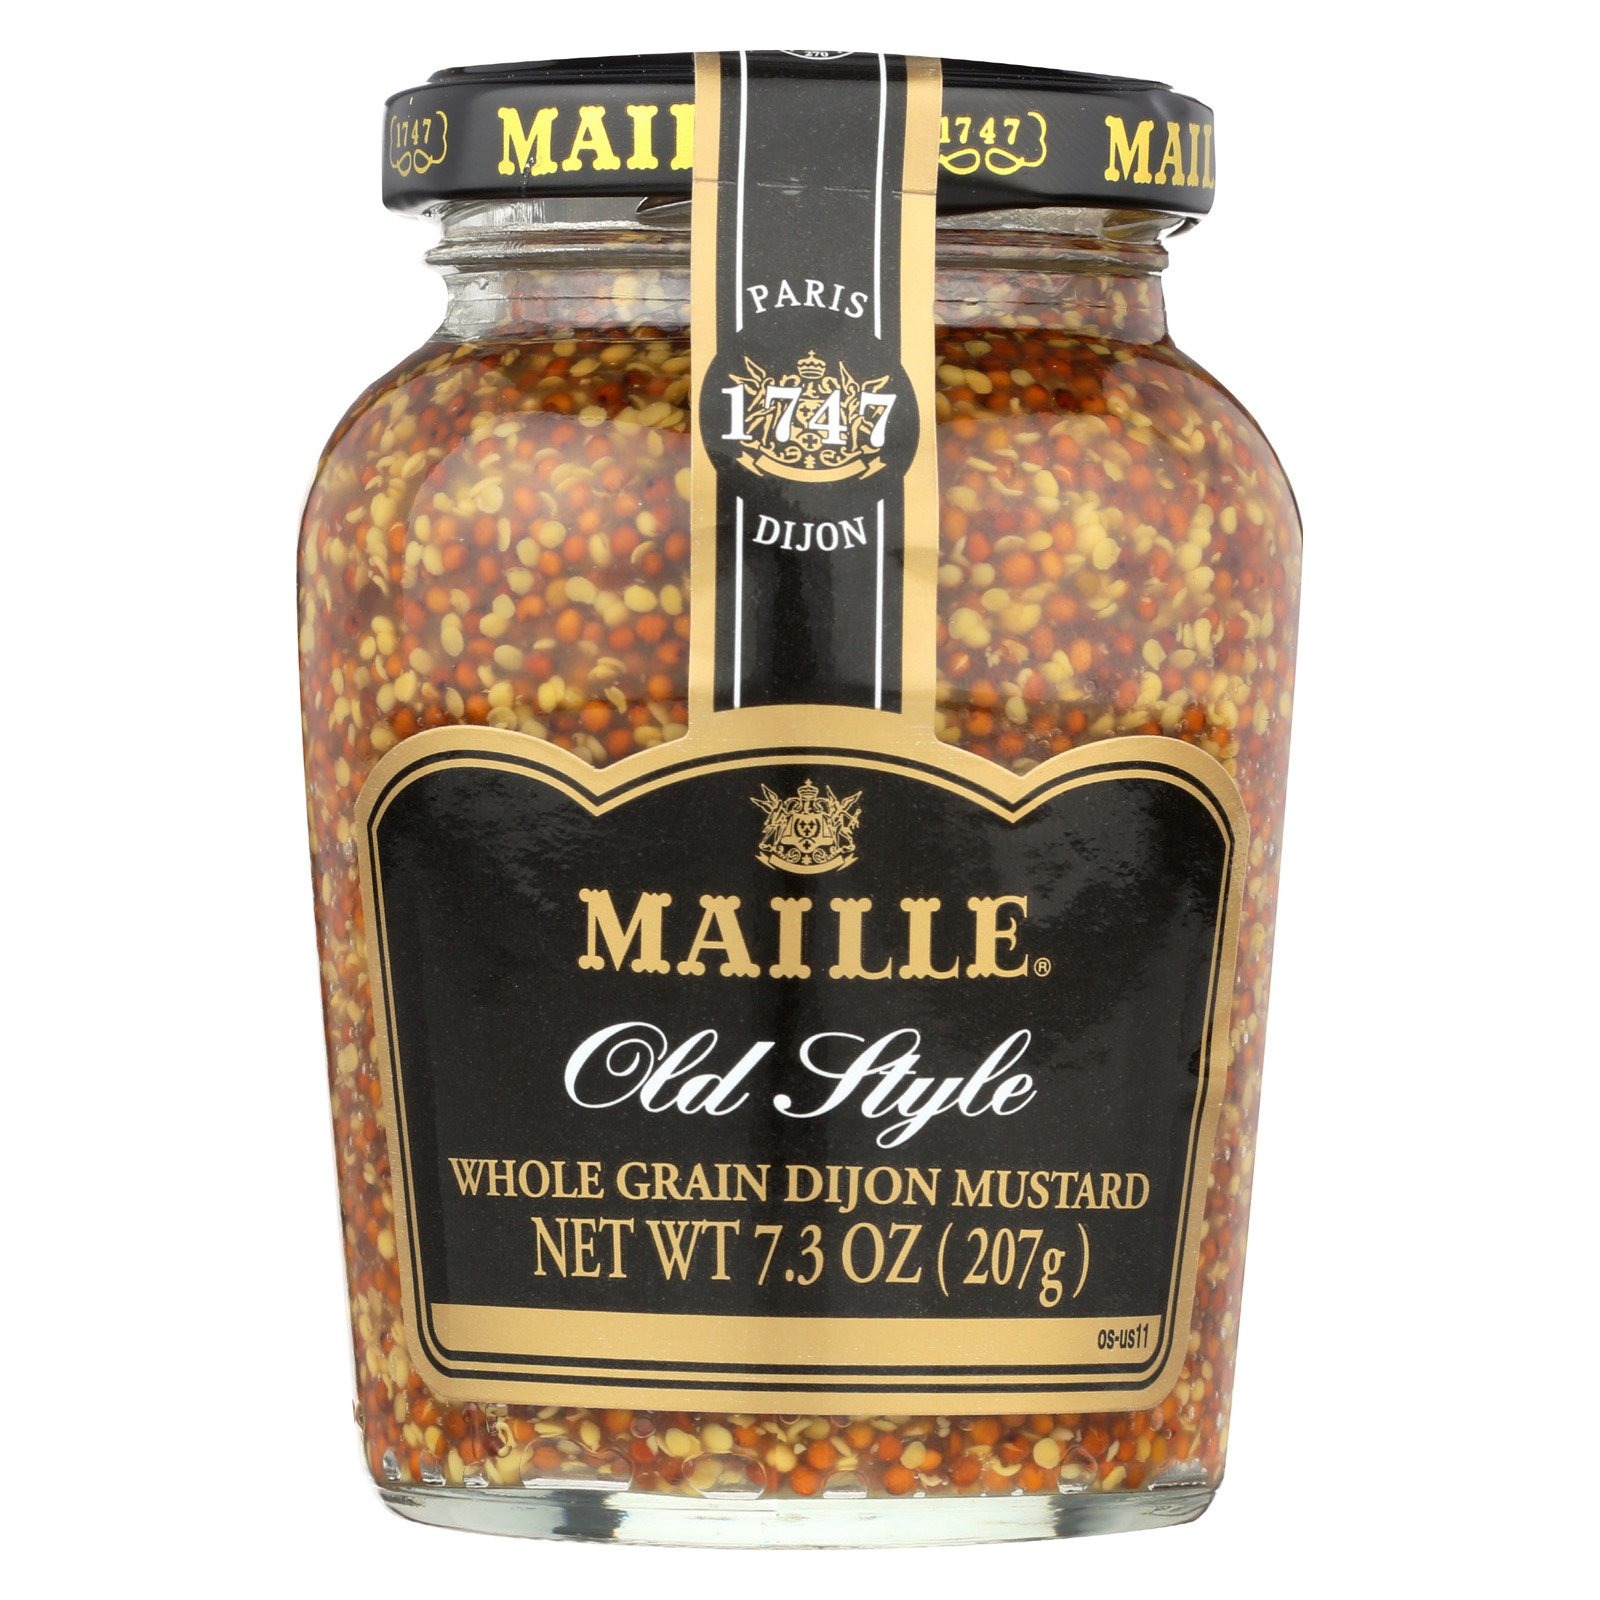
Item Name: Maille Old Style Mustard, 7.3-Ounce Bottles (Pack of 6)
Bullet Point 1: Pack of six 7.5-ounce bottles
Bullet Point 2: Made with crisp, whole seeds, this mustard
Bullet Point 3: Perfect in sauces, marinades or when added to a chicken casserole
Value: 43.8
Unit: Ounce

Price: 5.24